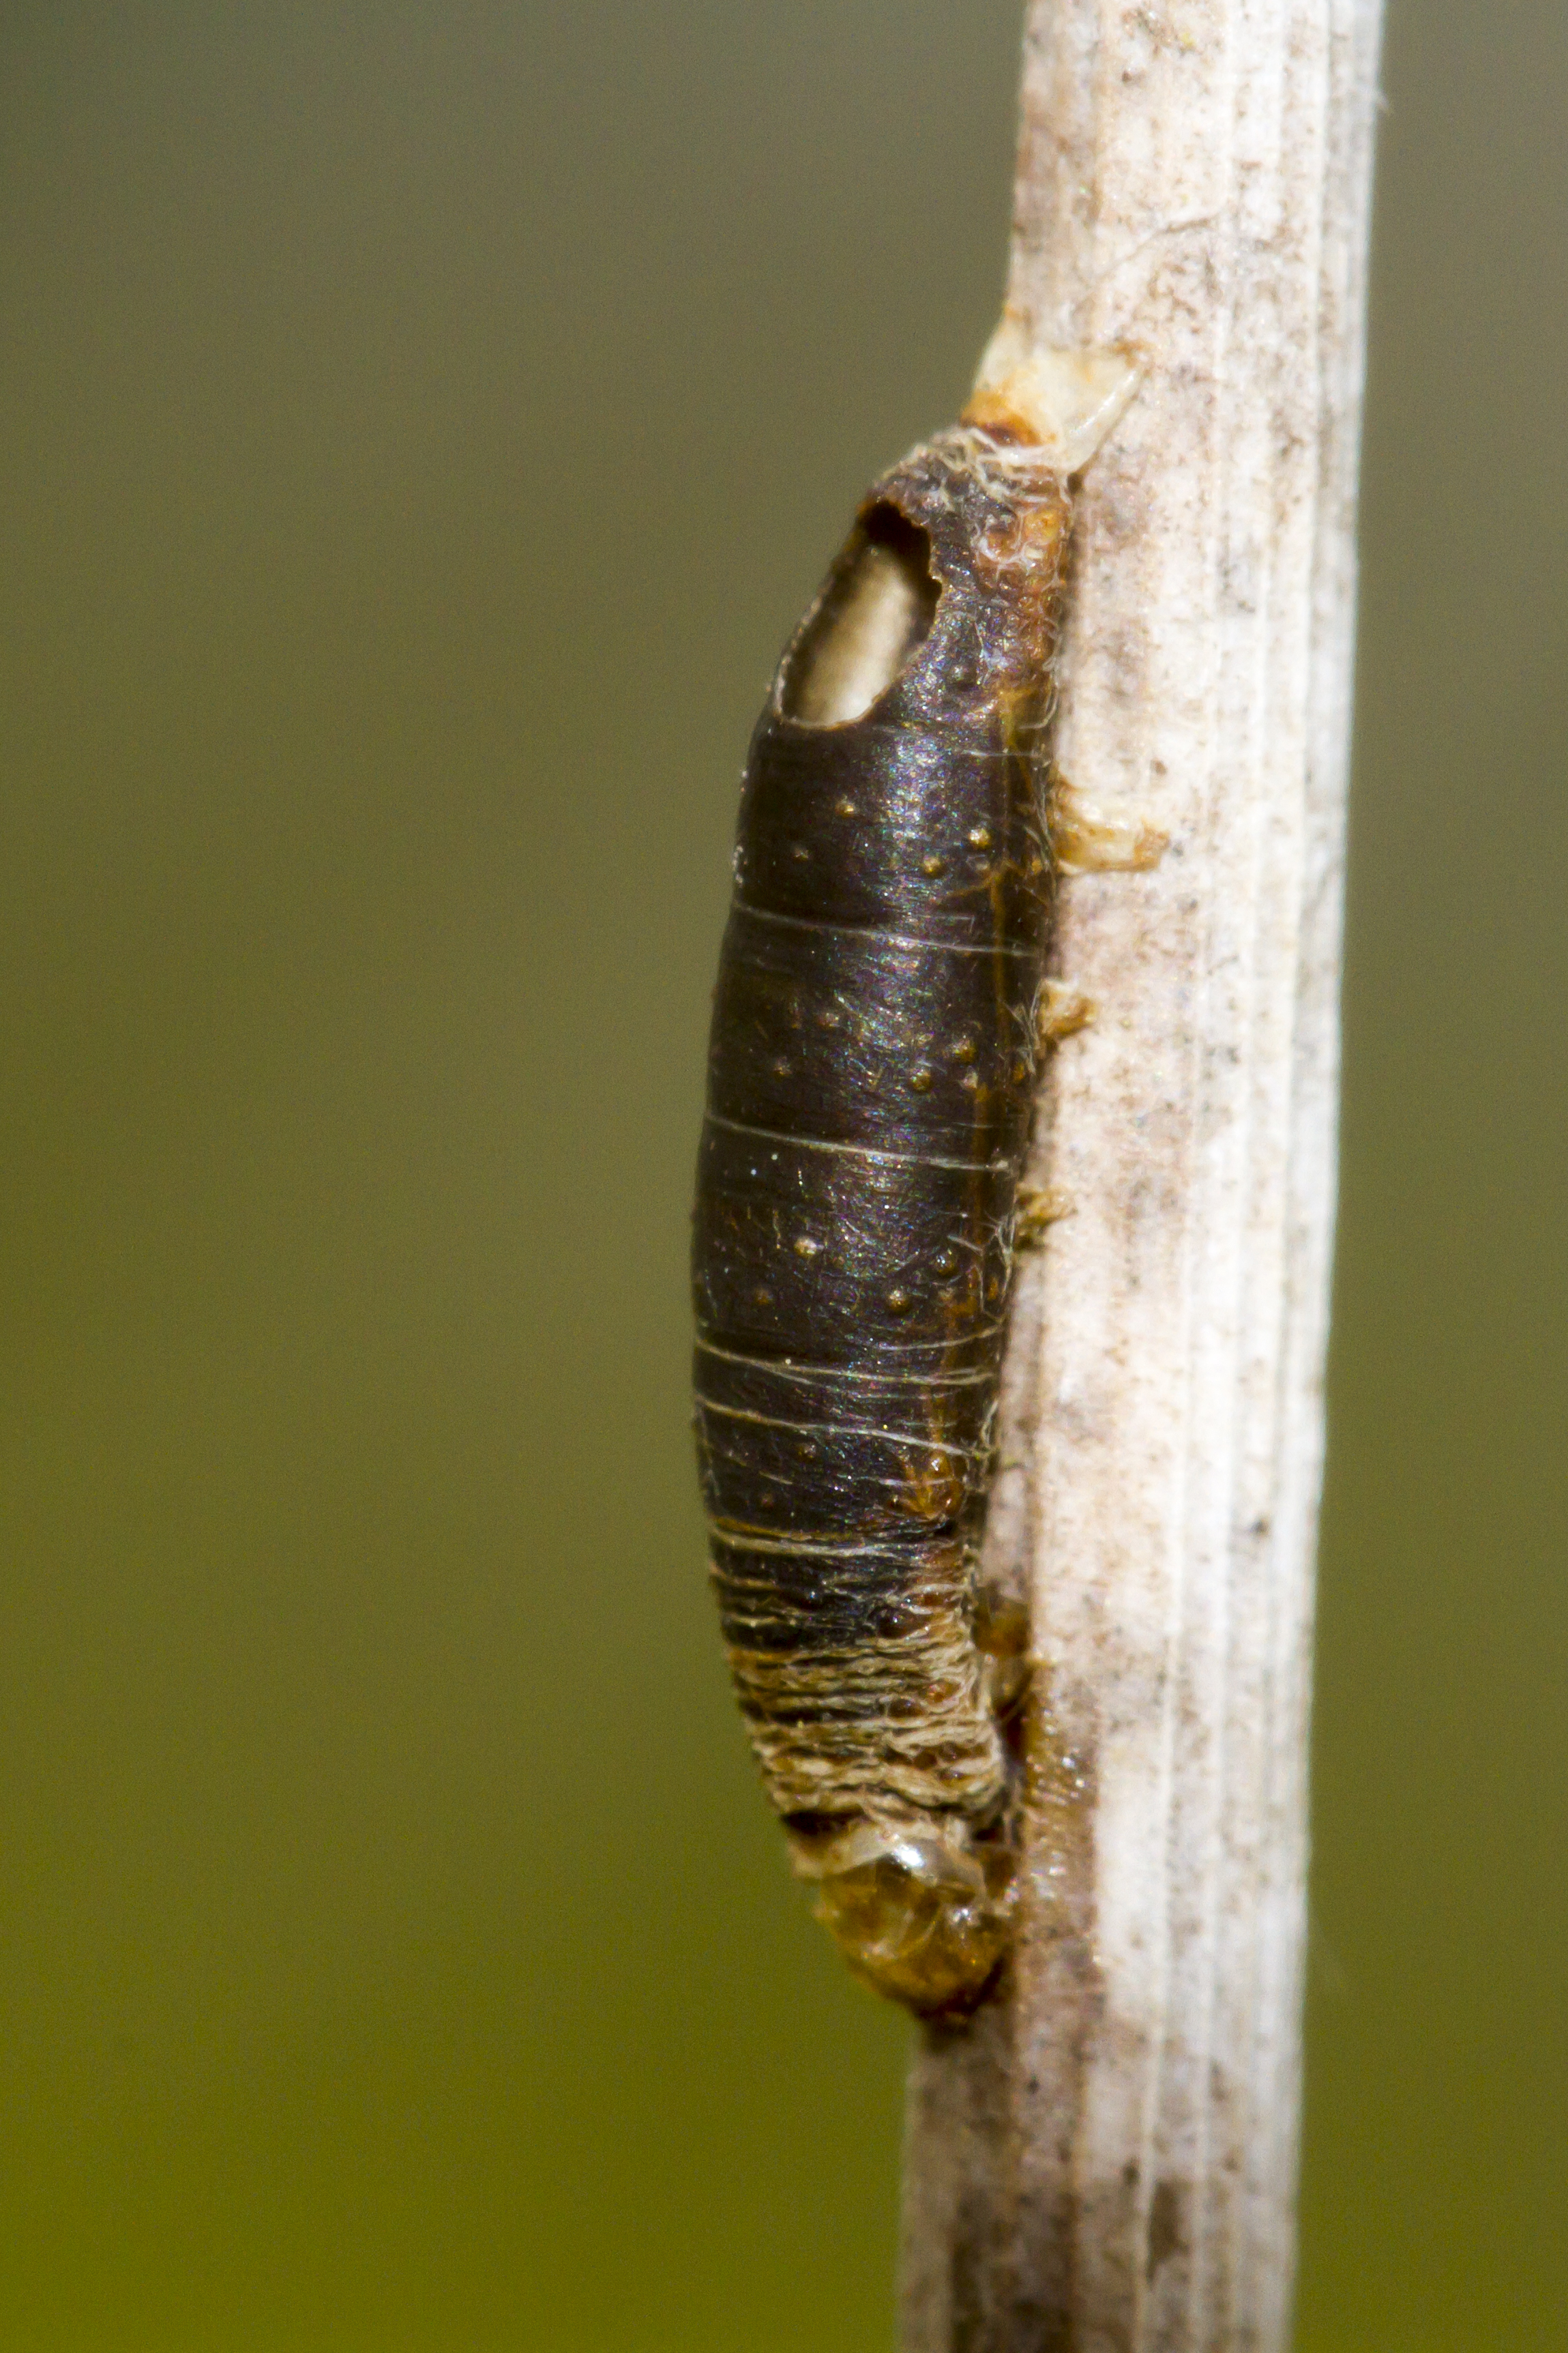
bokeh, photography, leaf, insect, macro, garden, fauna, invertebrate, close up, outdoors, uk, canon7d, dof, nikkvalentine, peterborough, macro photography, cocoon, hatched, plant stem, true bugs